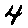
Label: 4